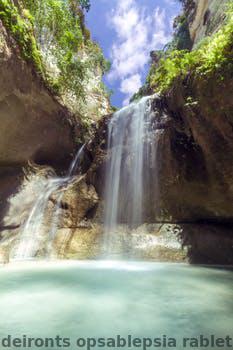
Label: Watermark